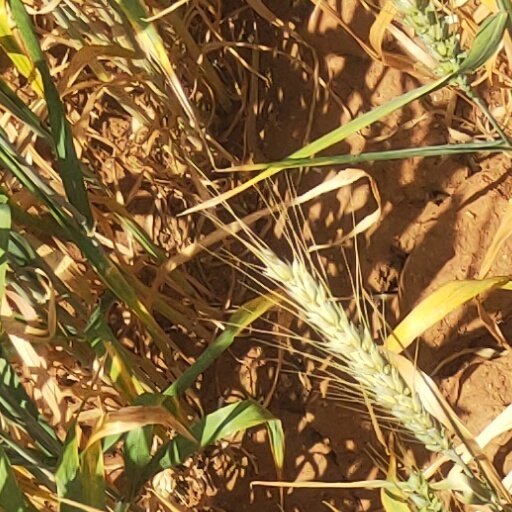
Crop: wheat